Life in Great Britain during the Industrial Revolution

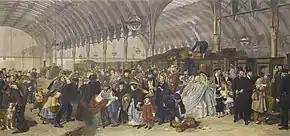
Frith's "The Railway Station", 1862 depiction of Paddington railway station in London

Life in Great Britain during the Industrial Revolution shifted from an agrarian-based society to an urban, industrialised society. New social and technological ideas were developed, such as the factory system and the steam engine. Work became more regimented, disciplined, and moved outside the home with large segments of the rural population migrating to the cities.